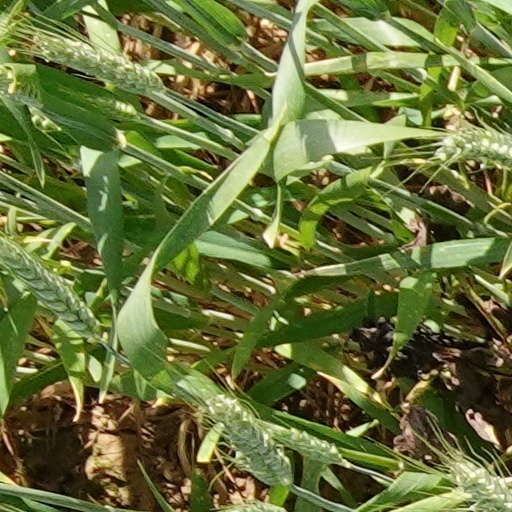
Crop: wheat